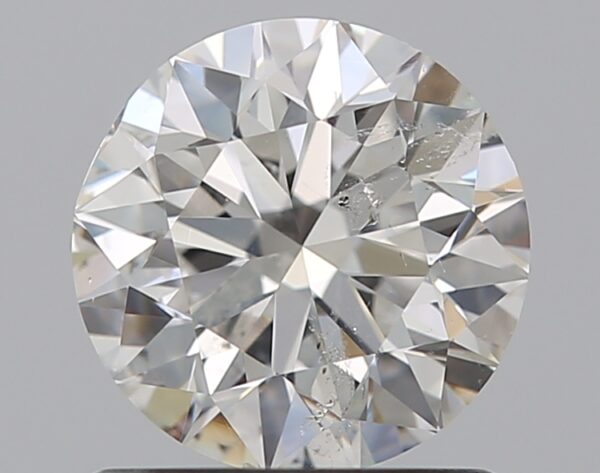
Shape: round
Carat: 1
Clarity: SI2
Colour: F
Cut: EX
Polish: EX
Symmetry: VG
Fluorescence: N
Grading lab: HRD
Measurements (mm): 6.3 x 6.37 x 4